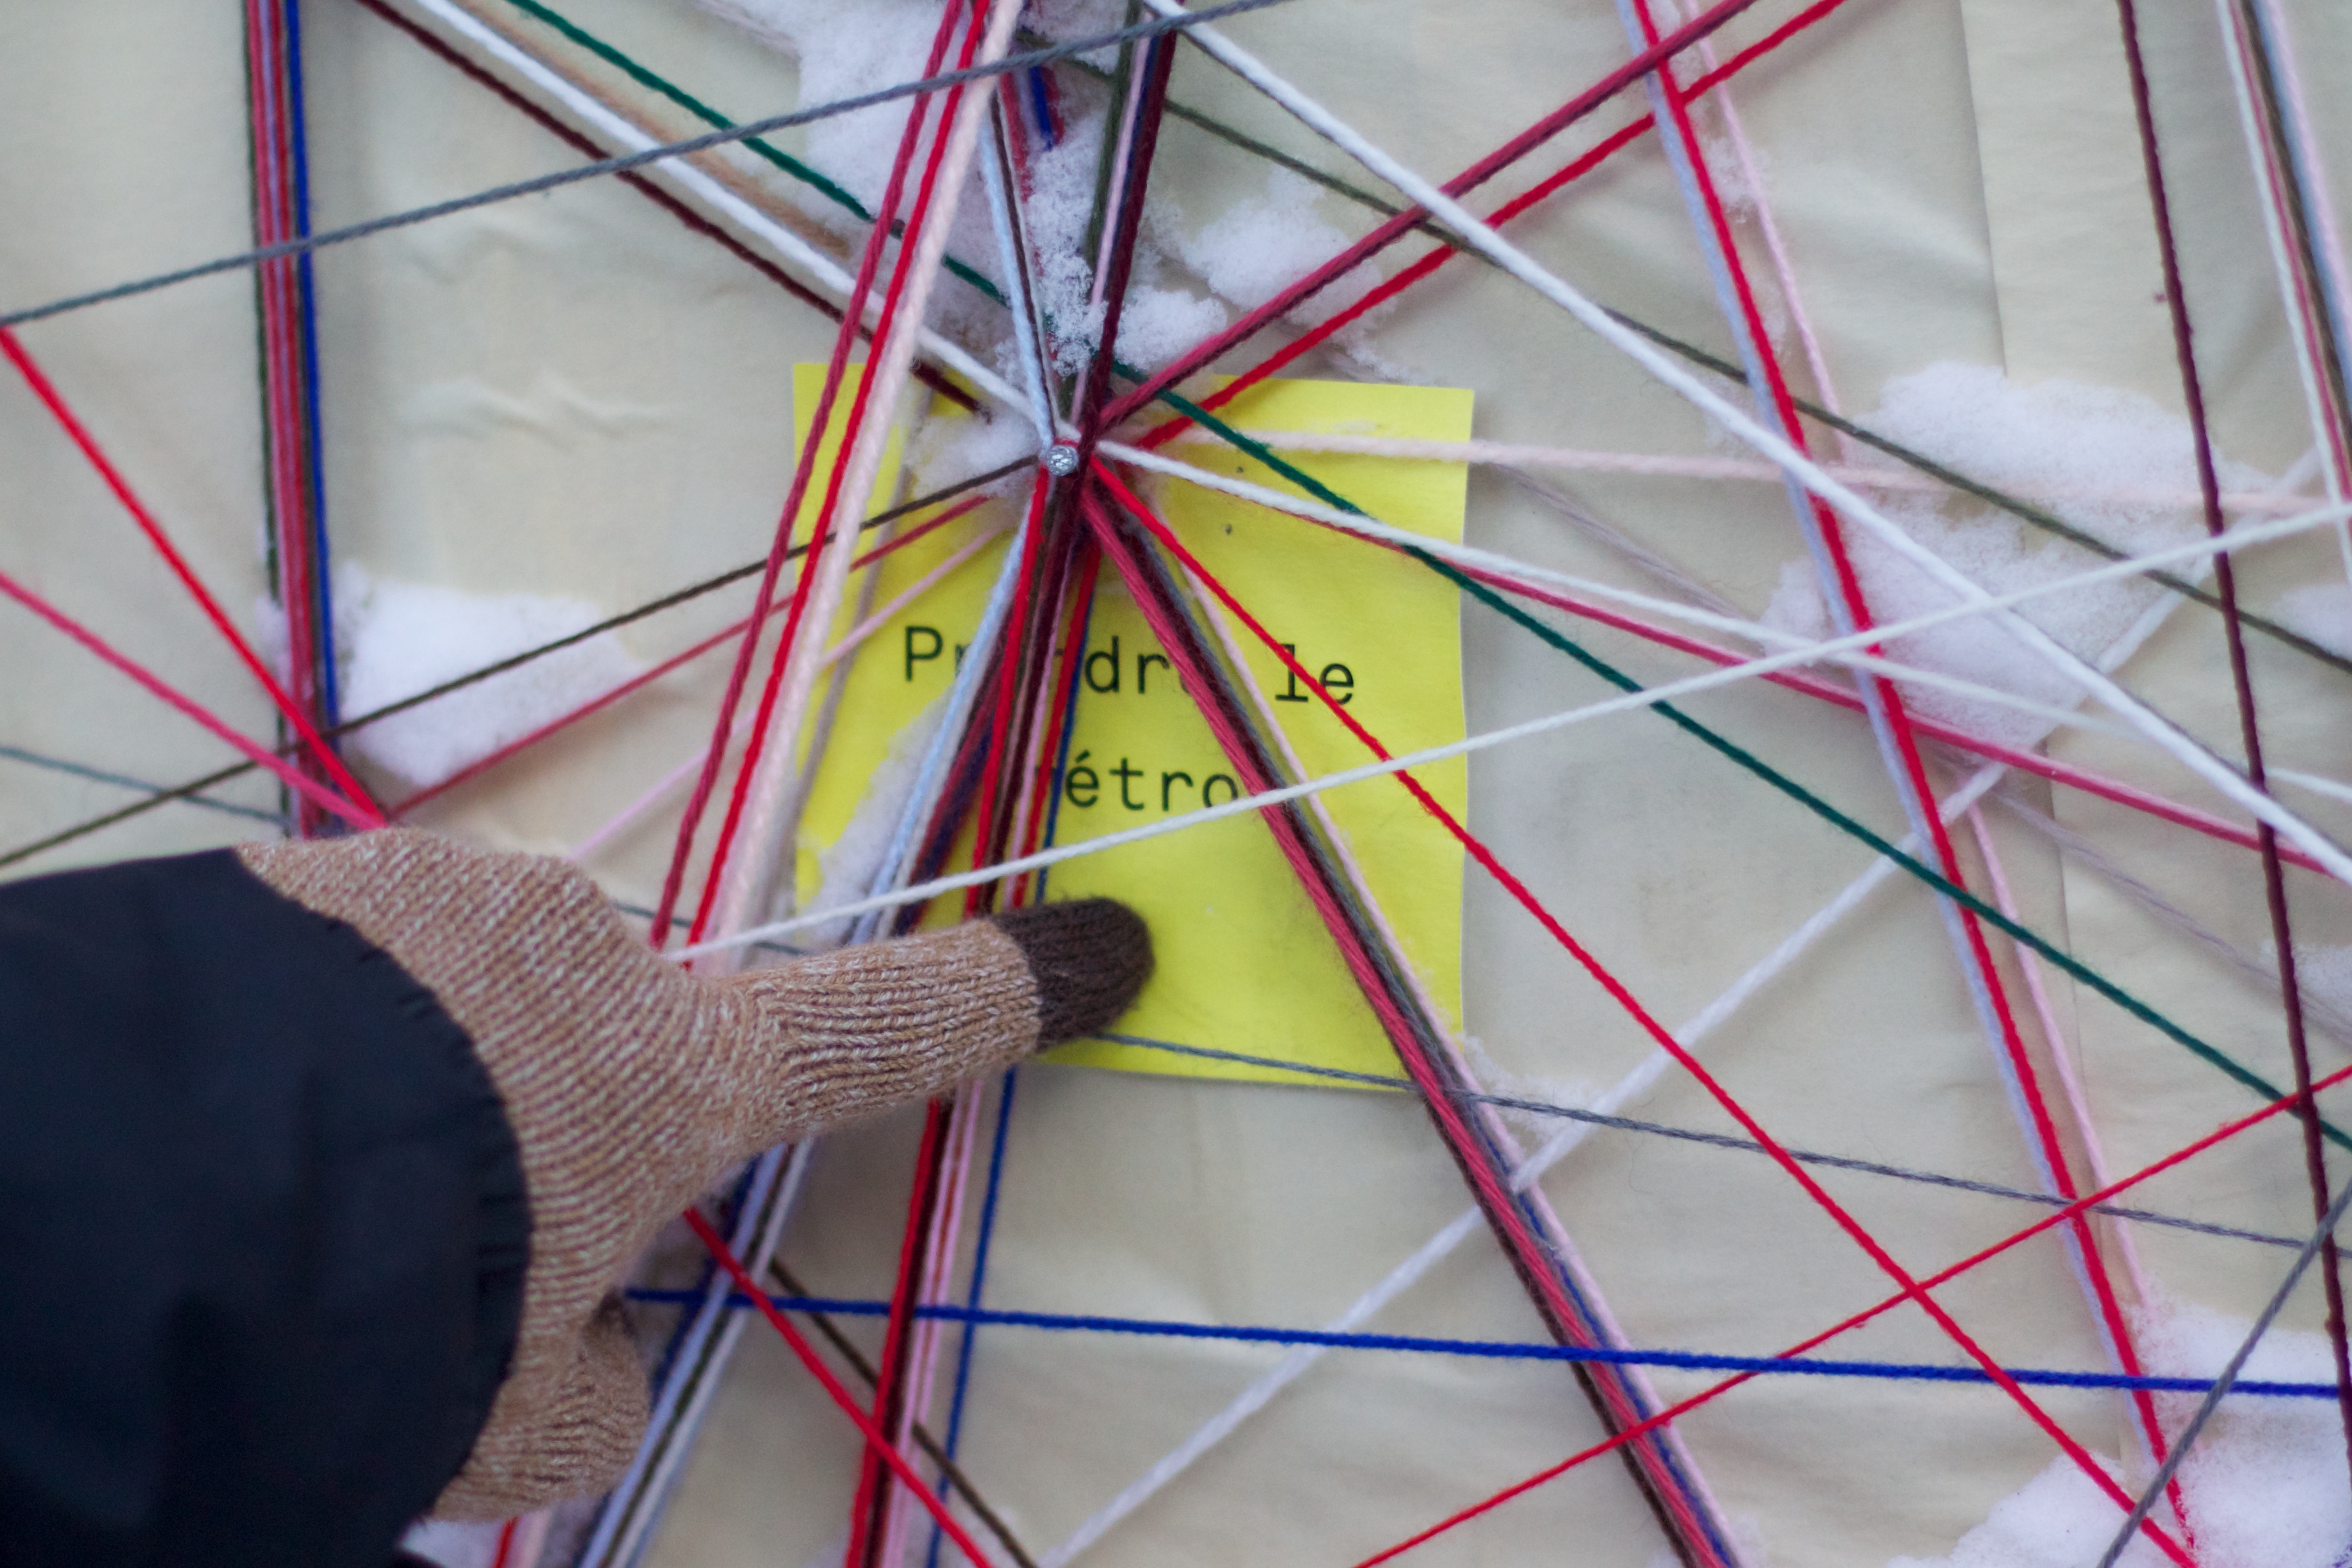
wing, wheel, pattern, line, color, circle, sports equipment, art, design, triangle, shape, bicycle wheel